Dziennik Telewizyjny

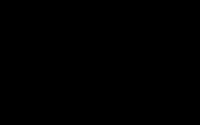
Telewizja Polska logo in the 1960s

The origins of Polish television date back to the late 1930s when numerous tests were carried out on top of the Warsaw Prudential building to transmit monochrome images at a 20-kilometer radius. However, the beginning of World War II interrupted further attempts at establishing regular receivers. The prime state television corporation, the Telewizja Polska, was founded after the war in 1952. The foundation date corresponds to the time of the very first regularly televised broadcast which occurred at 07:00 p.m CET on 25 October 1952. Initially, the auditions were broadcast to a limited number of viewers and at set dates, often a month apart. On 23 January 1953 regular shows began to appear on the first and only channel, TVP1. Snippets of world and domestic events was given only spontaneously and at various times by different people. Most reliable sources of information in the 1950s were newspapers, most notably "Trybuna Ludu" (People's Tribune).